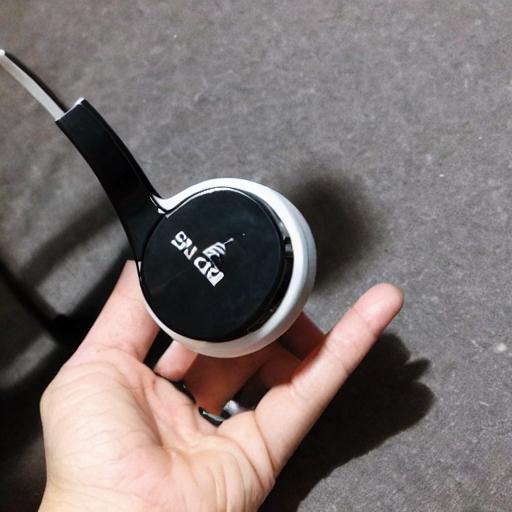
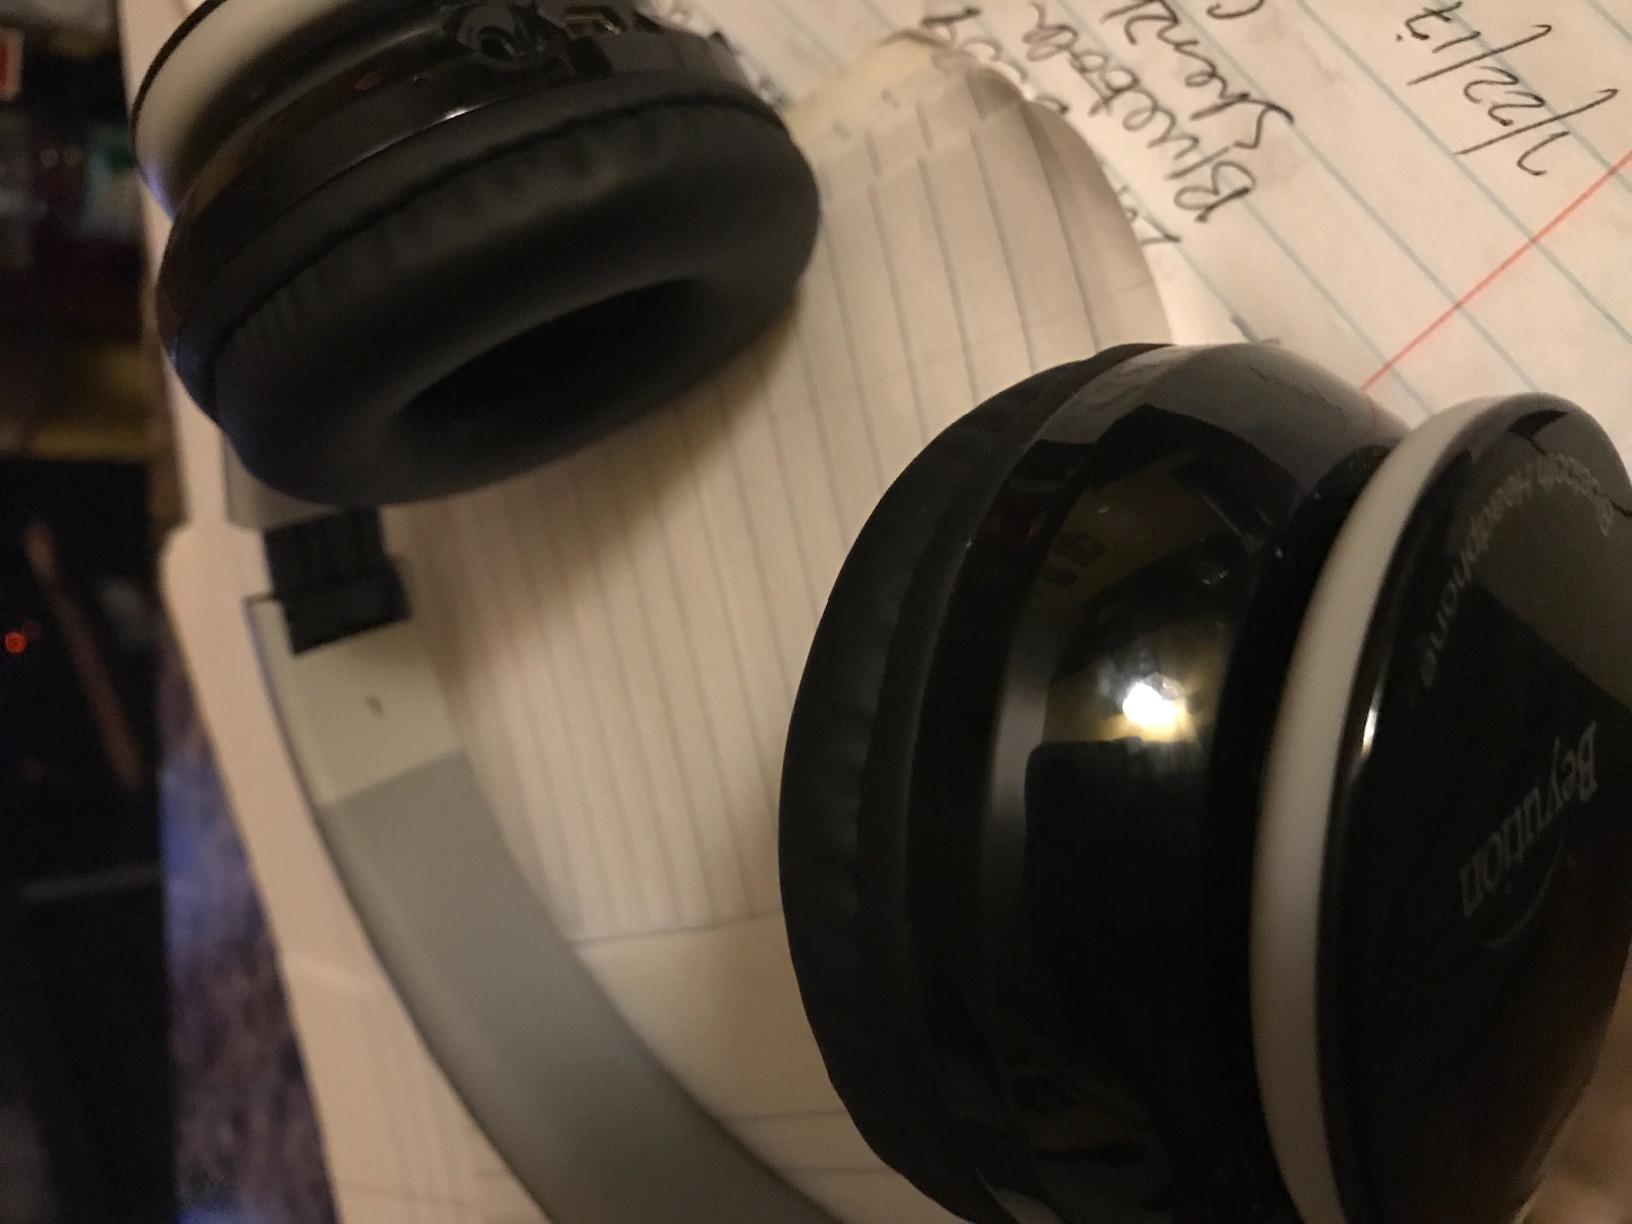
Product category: headphones
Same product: no